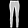
Label: Trouser